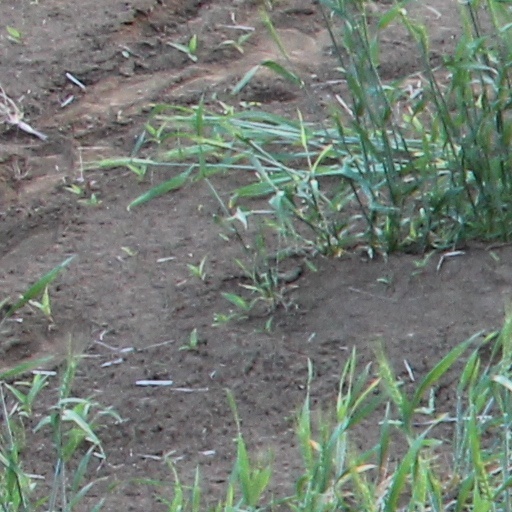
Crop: wheat